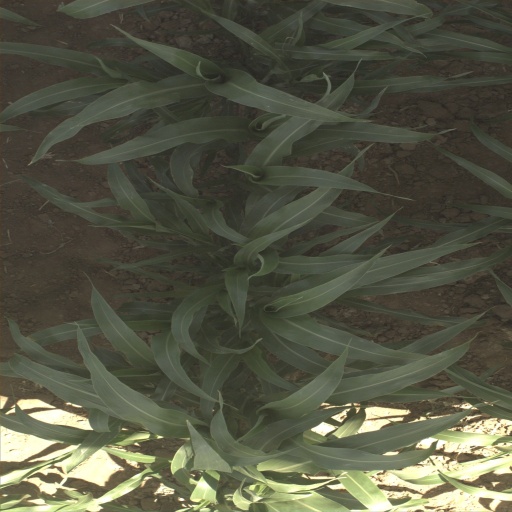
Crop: sorghum